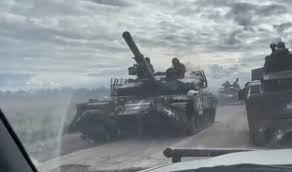
Label: Tank